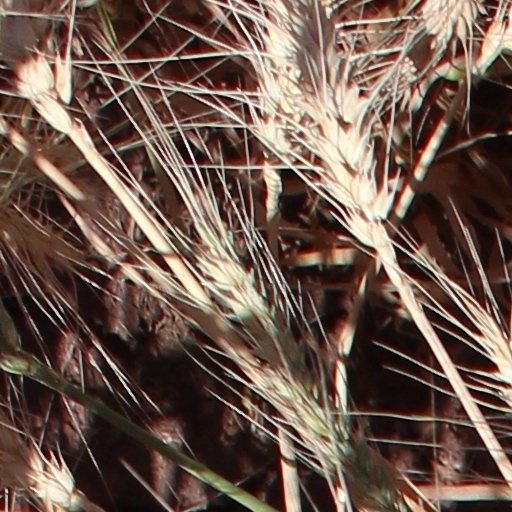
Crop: wheat